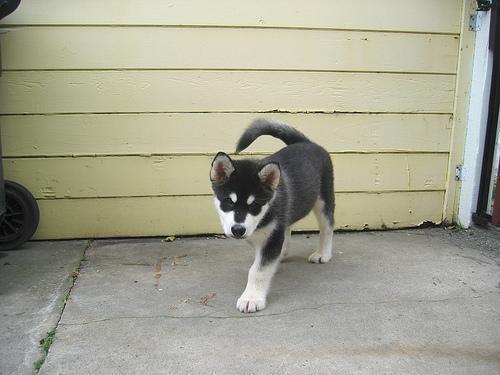
malamute